Zbarazh

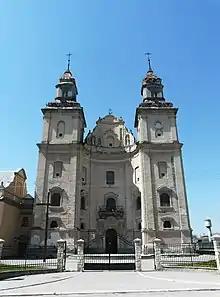
Saviour Church (ca. 1600)

First attested in 1211 as a strong Ruthenian fortress, Zbarazh became a seat of the Gediminid princes Zbaraski towards the end of the 14th century. Ruins of the original castle are extant in the vicinity of modern Zbarazh.